Greyhound Lines

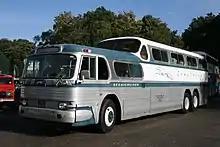
1954 GM Scenicruiser, designed by Roland E. Gegoux and manufactured exclusively for Greyhound

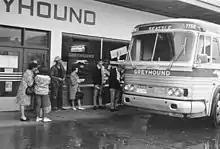
A GMC PD-4106, ready for boarding in Salem, Oregon, for a trip north to Seattle on the then-new Interstate 5, in the fall of 1965

By 1930, more than 100 bus lines had been consolidated into the parent company, then called Motor Transit Corporation. Recognizing the need for a more memorable name, the partners of the Motor Transit Corporation changed its name to The Greyhound Corporation after the Greyhound name used by earlier bus lines. According to company lore, that name came from a driver, Ed Stone, who was reminded of a greyhound when he saw a passing bus in a reflection.